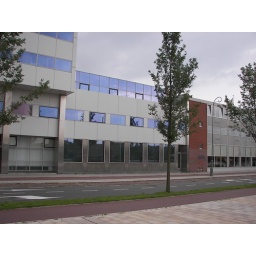
Gray sky in a blue mirror